Anne de Montmorency, 1st Duke of Montmorency

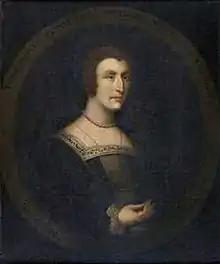
Lady Fleming who Montmorency would set up with the king

On 11 October 1540, the Holy Roman Emperor decided to award the ducato di Milano (duchy of Milan) to his son the future Felipe II of España. Thus, François was to give up all his conquests in Italy, and reconstitute the defunct duché de Bourgogne which had been integrated into the royal domain as a dowry to be gifted by the Emperor to his son. François was enraged at the betrayal, and took out his frustrations on Montmorency. It was Montmorency, François alleged, who had allowed the Emperor to present this diplomatic embarrassment to him. Montmorency was forced to withdraw from court when the news arrived.